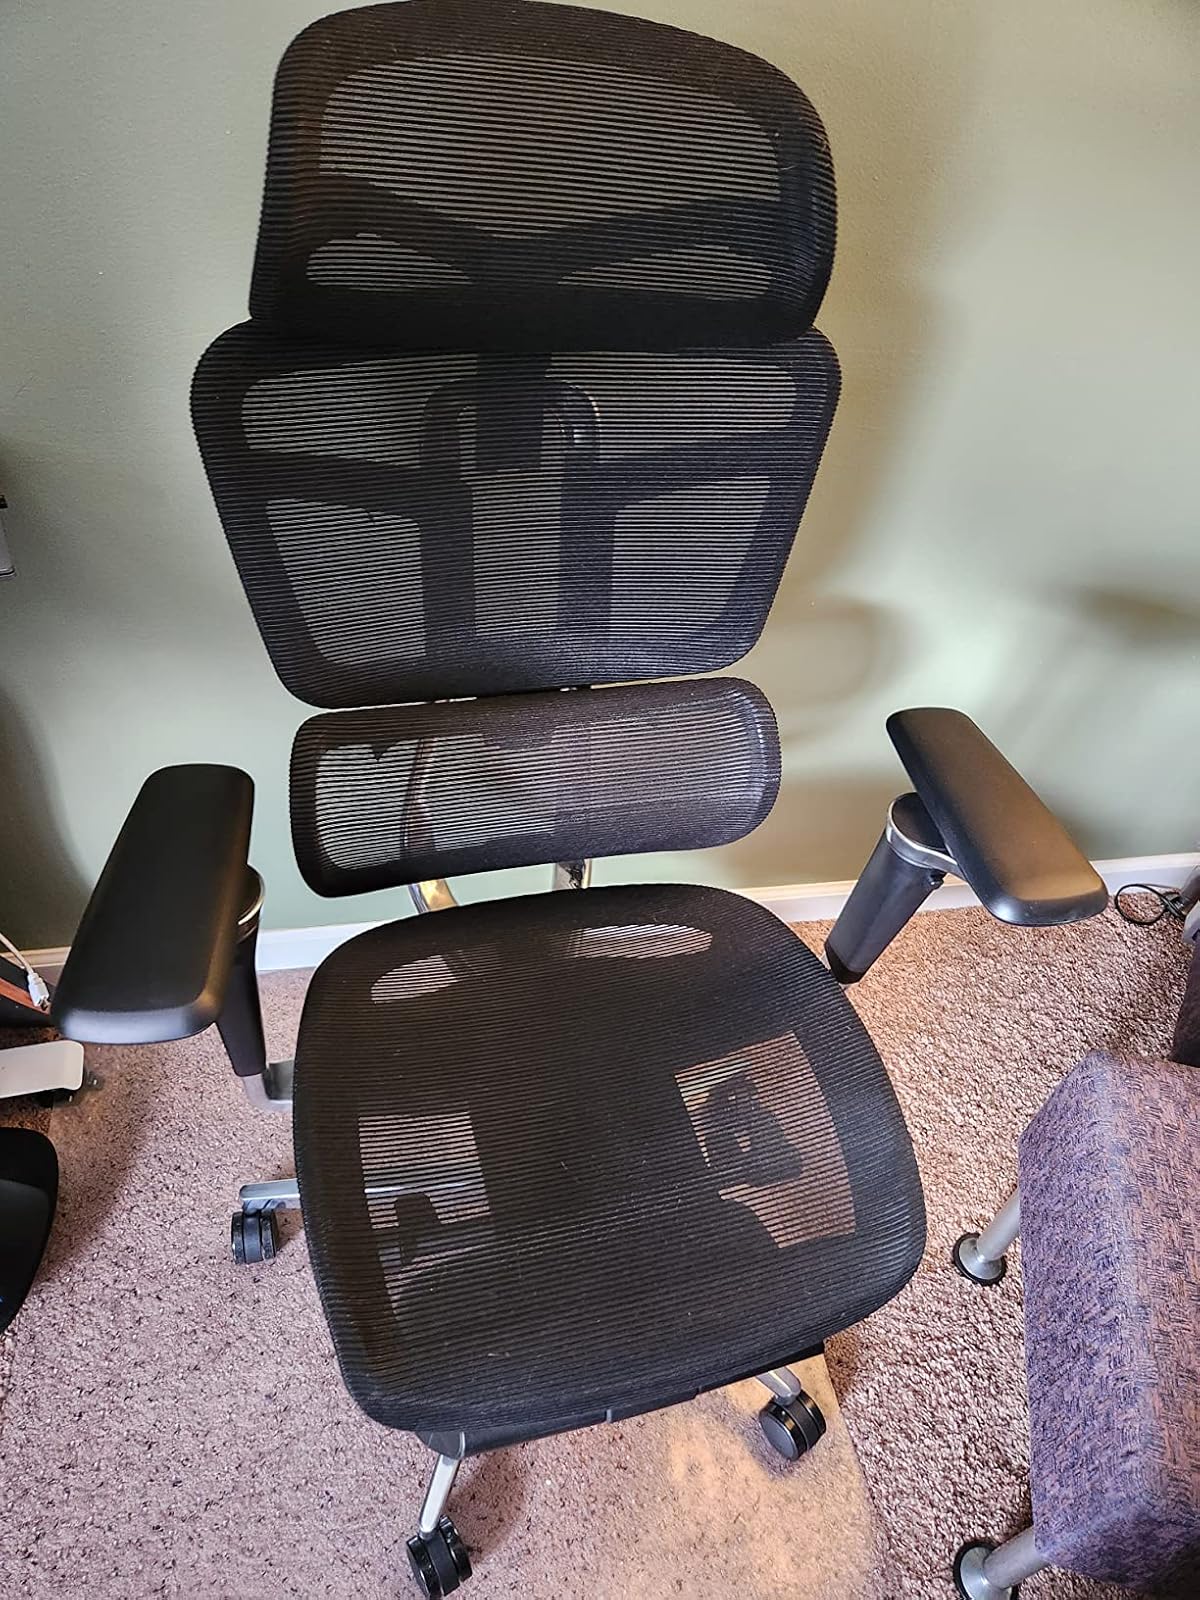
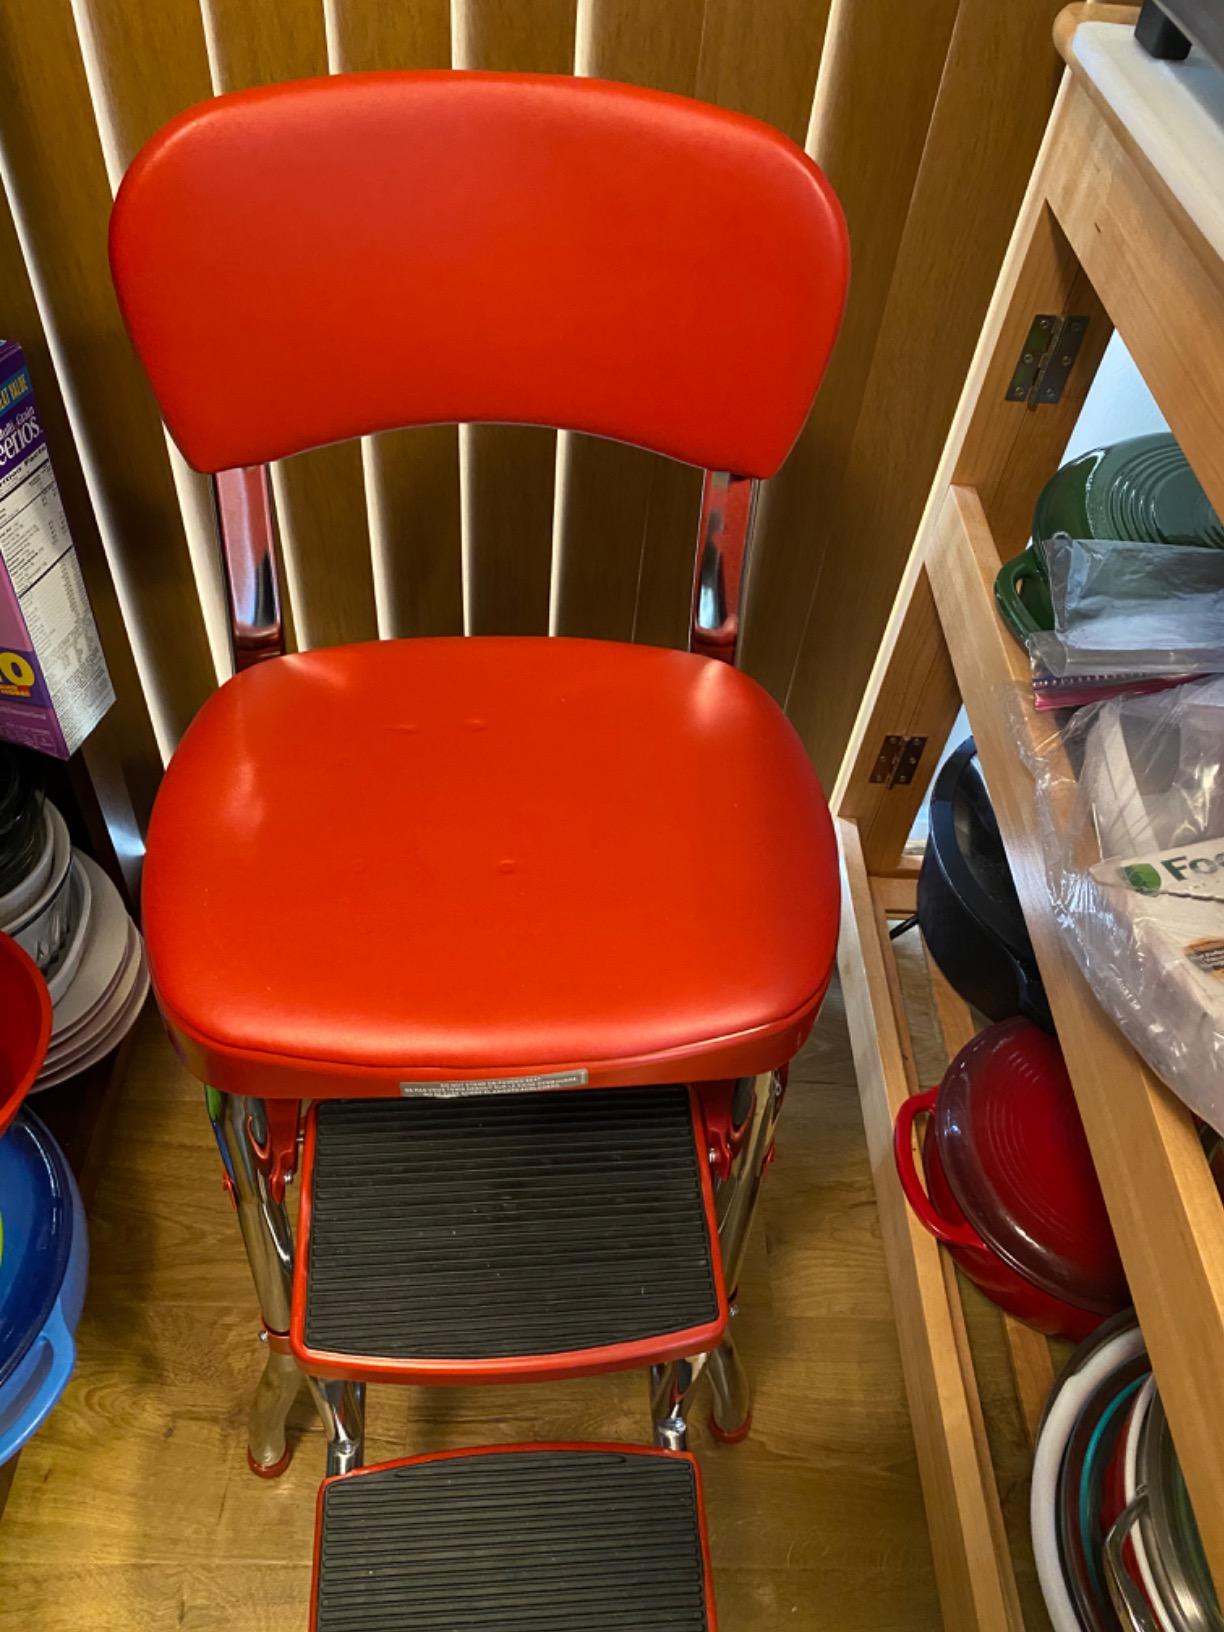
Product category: items_chair
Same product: no